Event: Nepal Earthquake
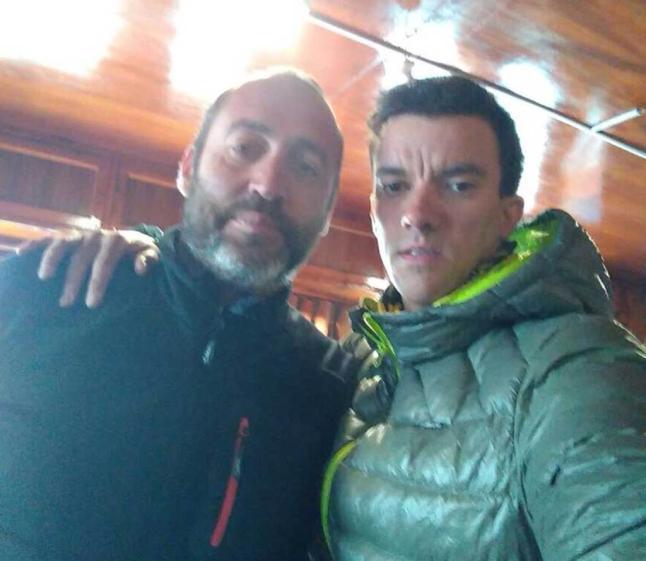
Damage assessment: no_damage